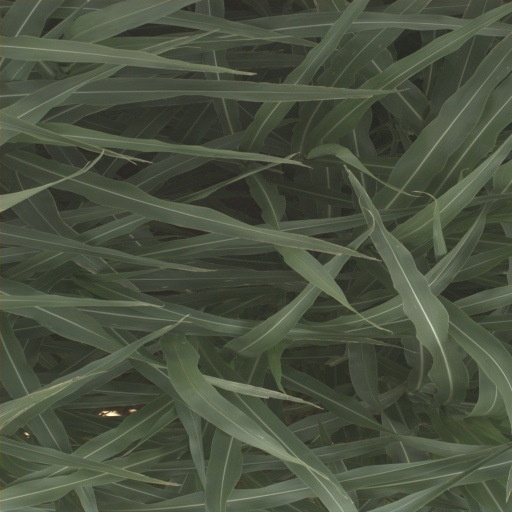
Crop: sorghum